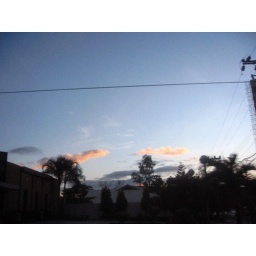
orange clouds in a blue sky